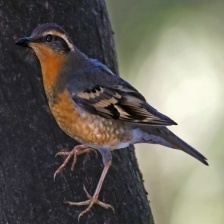
Species: VARIED THRUSH
Scientific name: IXOREUS NAEVIUS